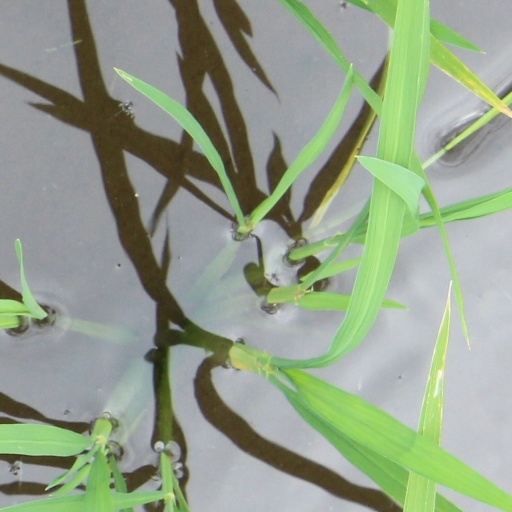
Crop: rice